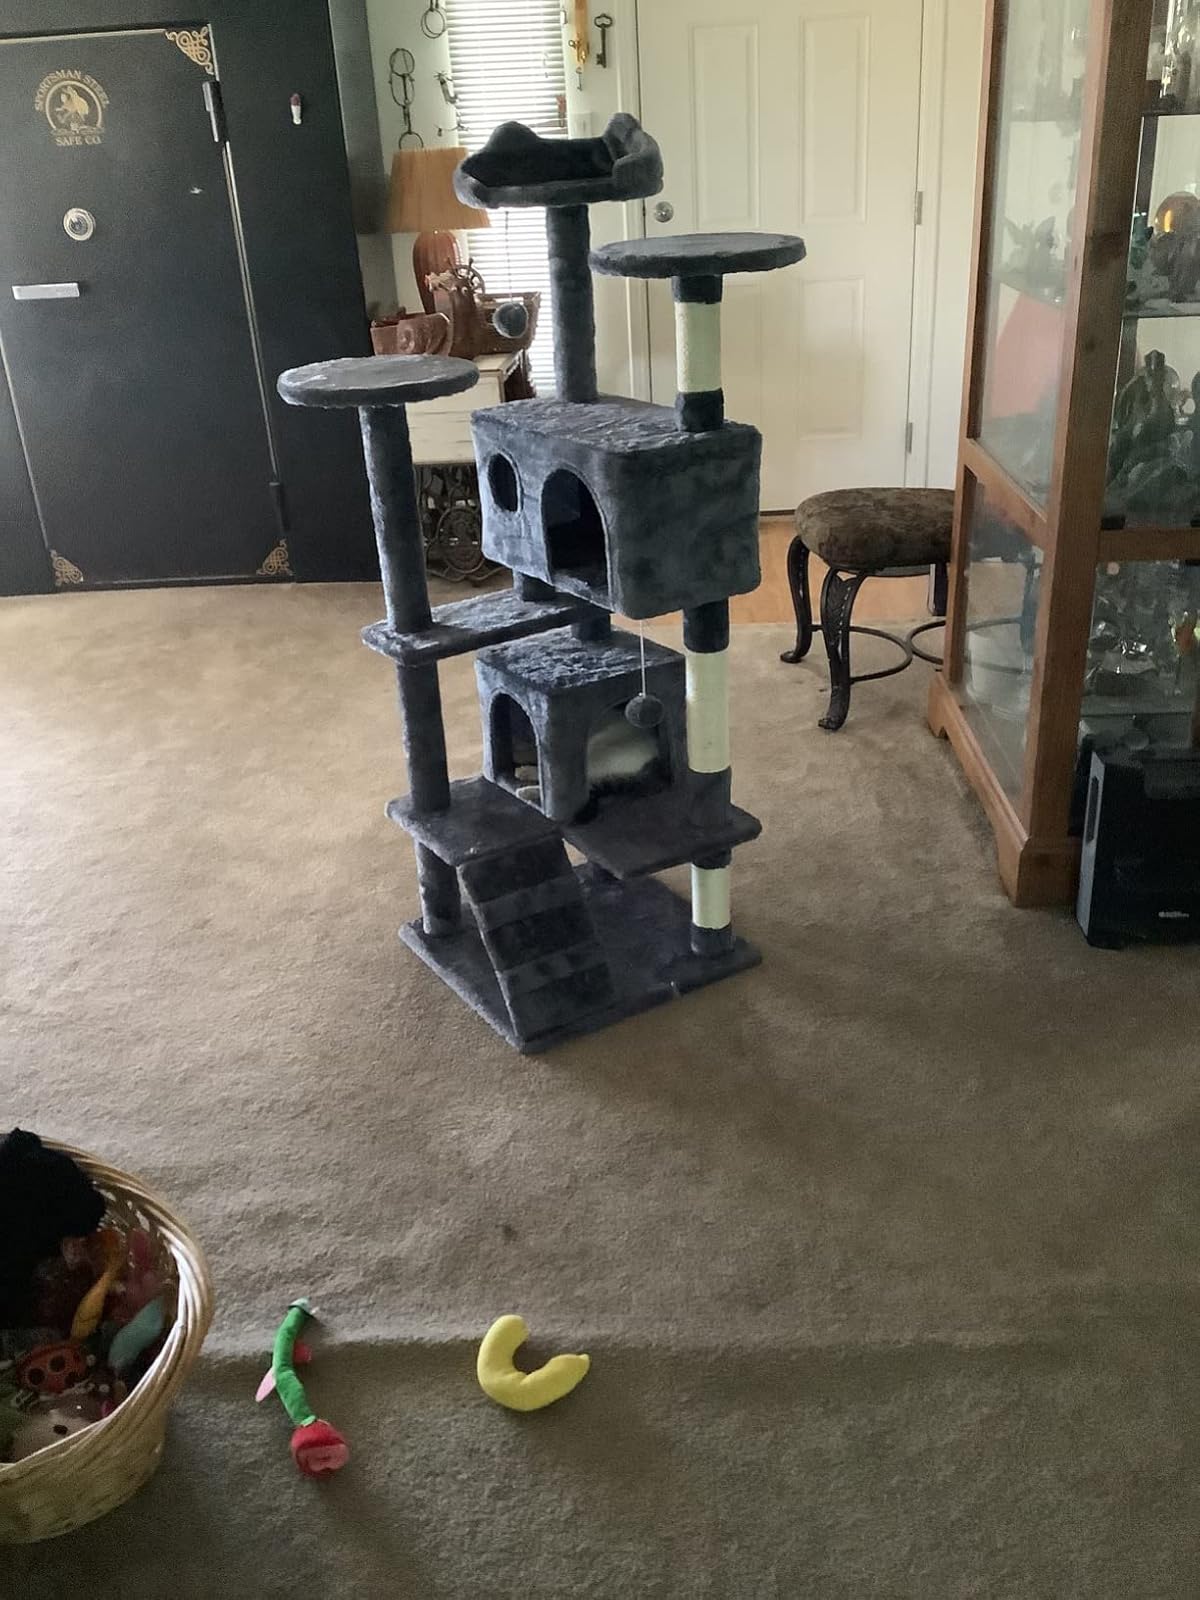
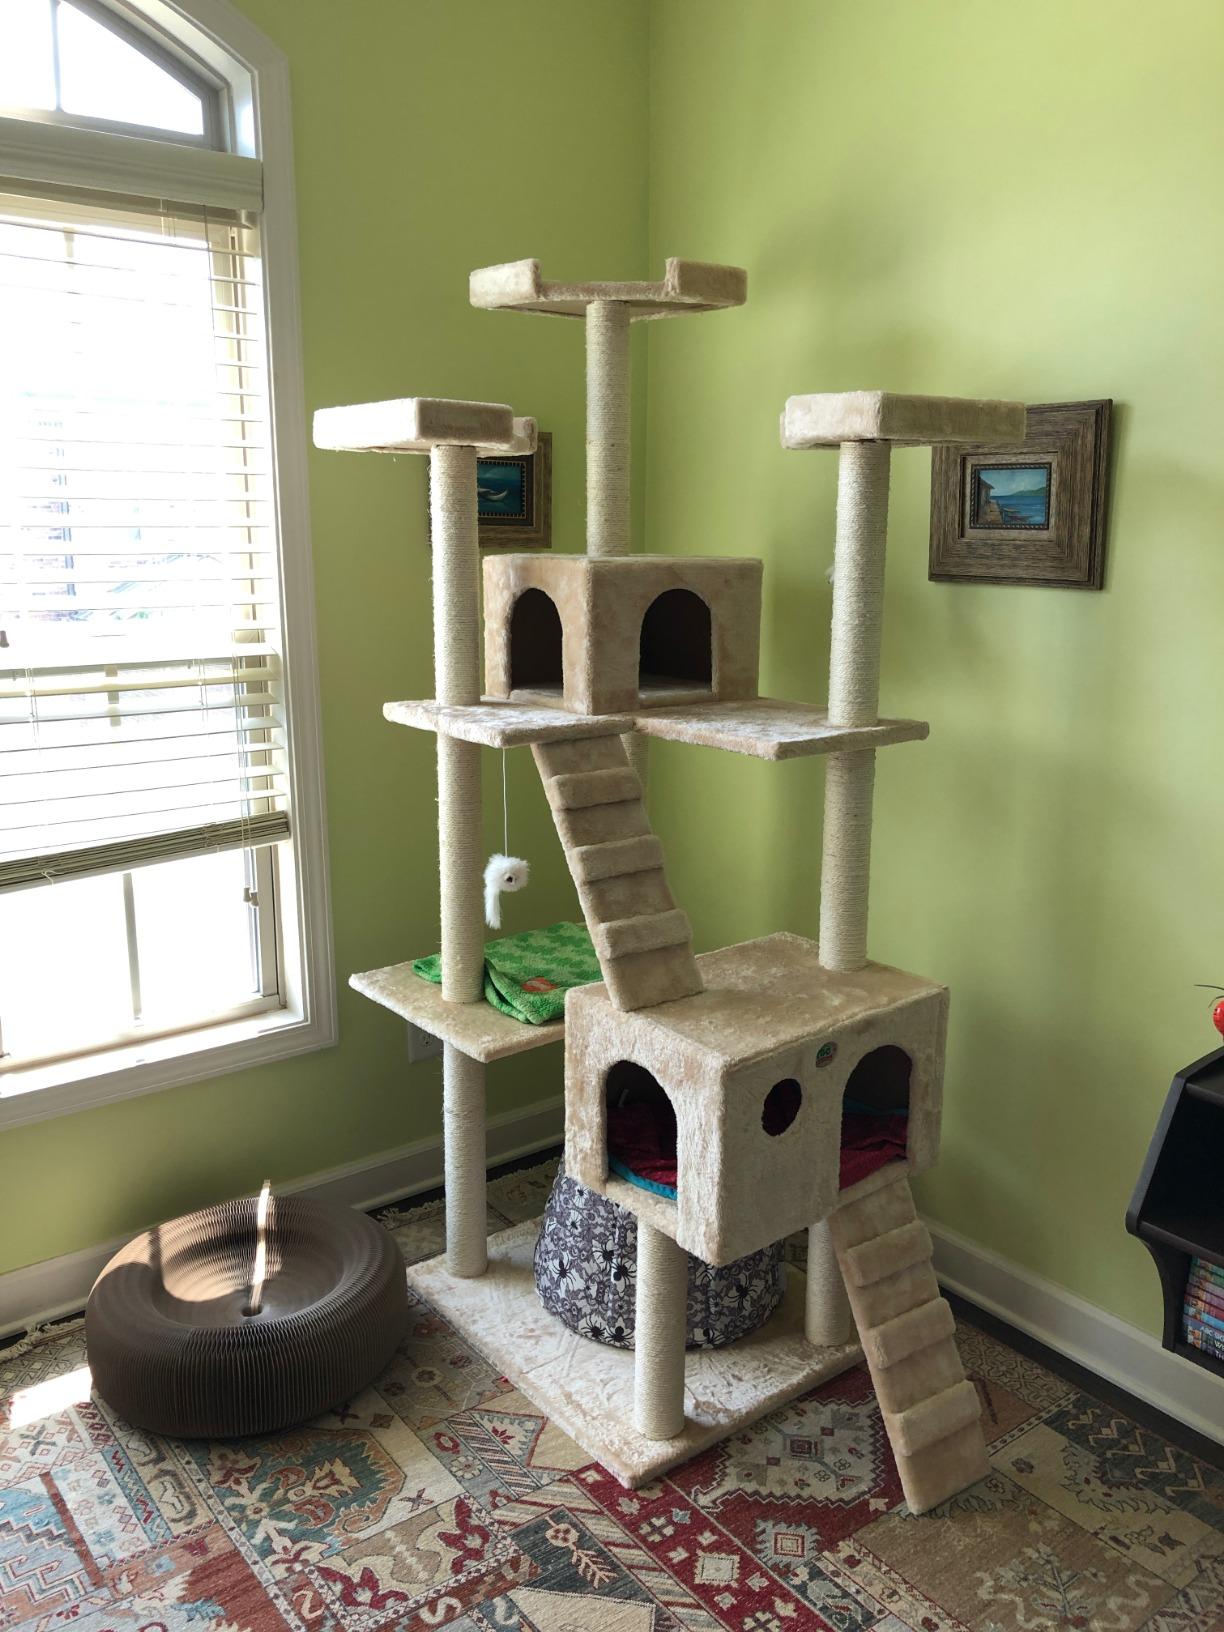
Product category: items_cat tree
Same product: no